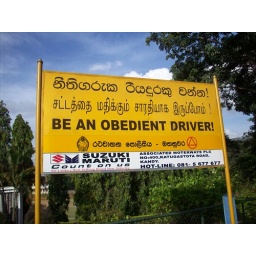
This road sign in Kandy, Sri Lanka says it all.